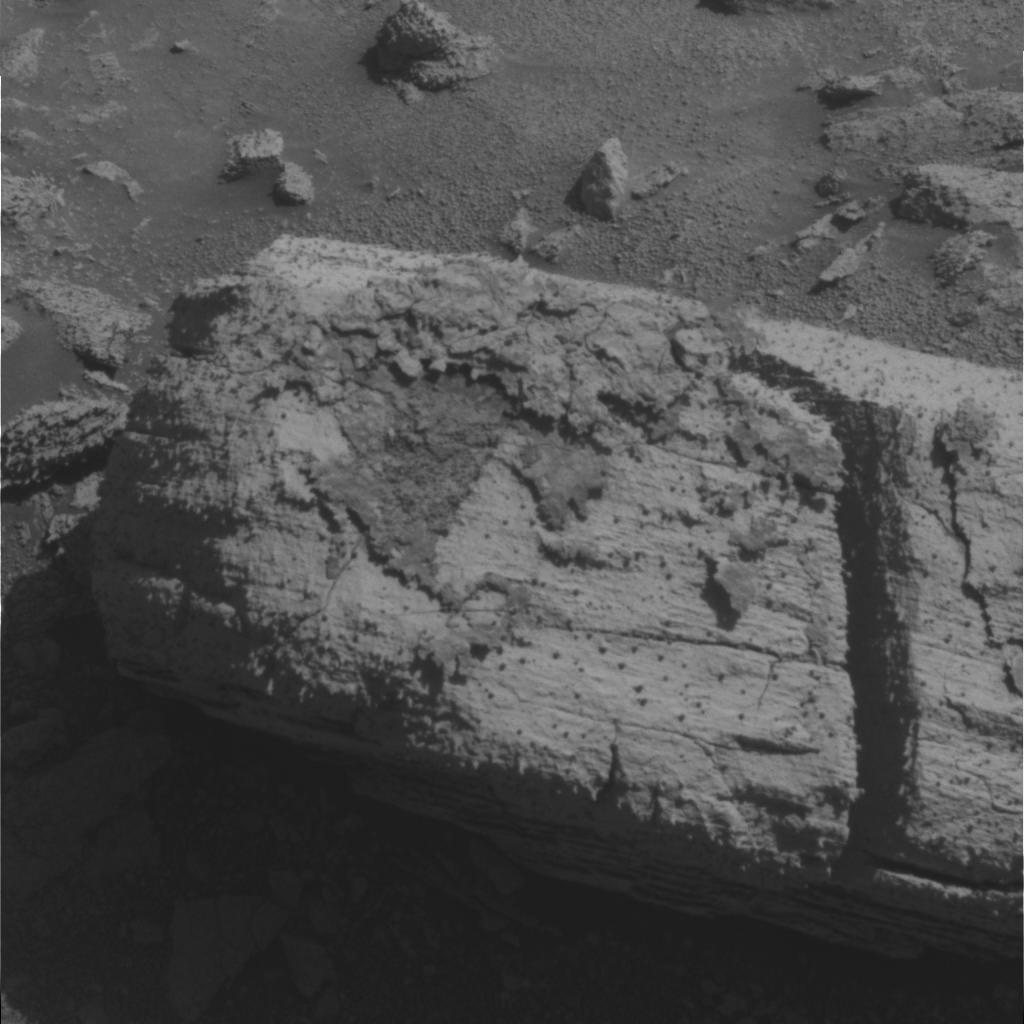
Surface features visible: Rock Outcrops, Rock (Linear Features), Soil, Spherules, Nearby Surface